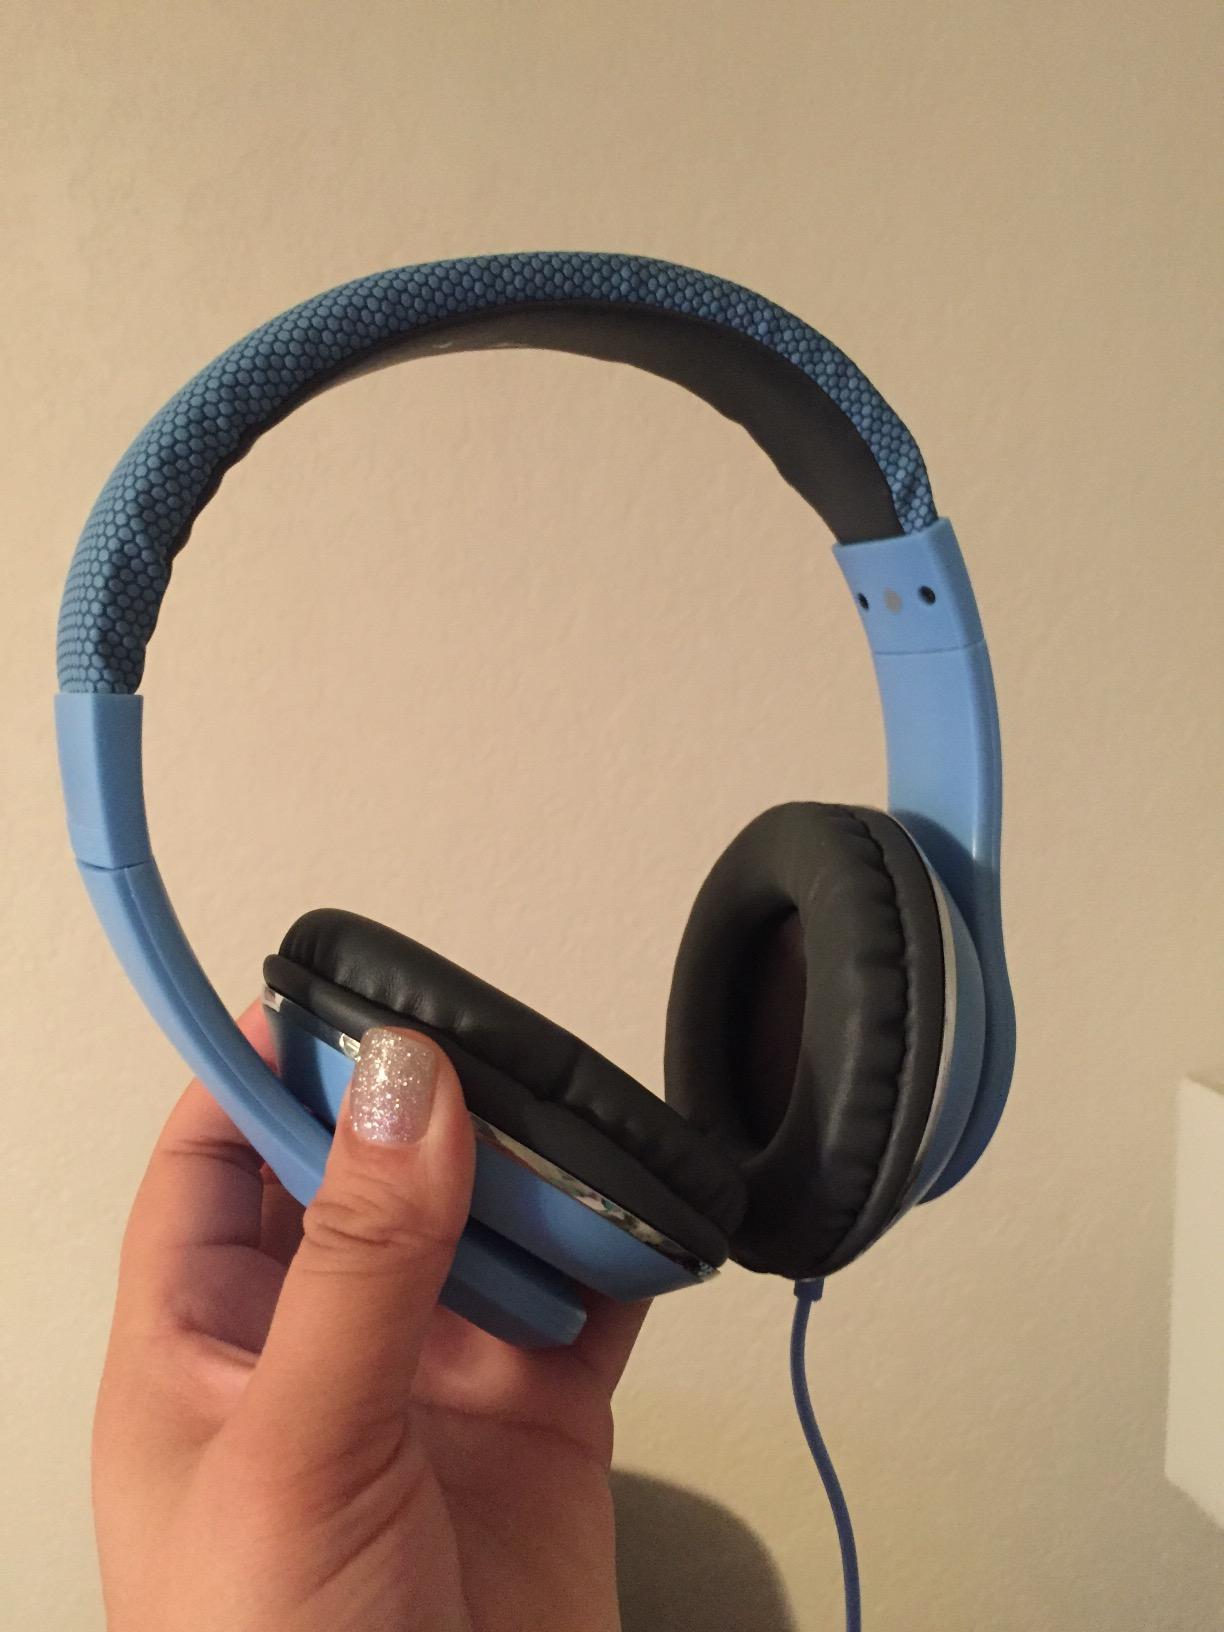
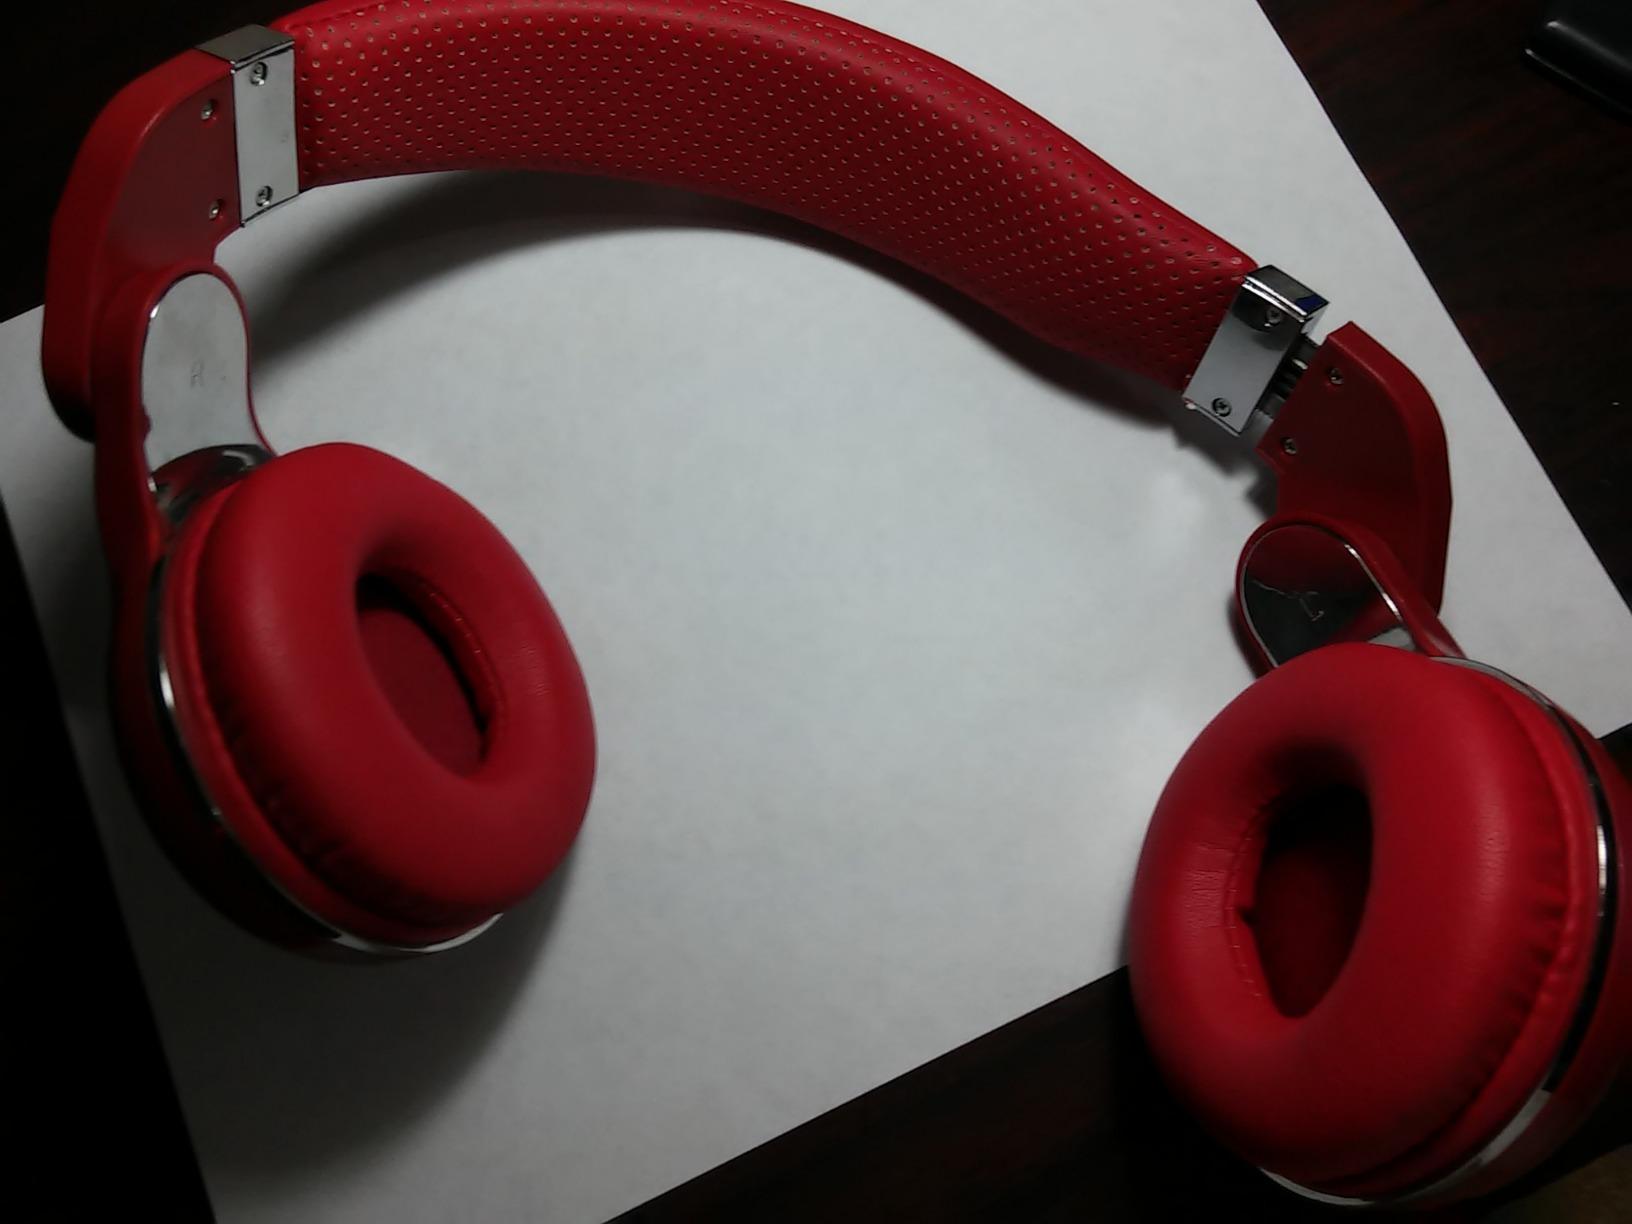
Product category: headphones
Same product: no